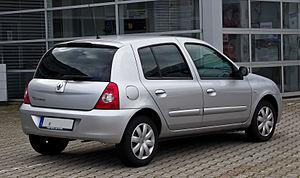
La Renault Clio est une gamme d'automobile polyvalente du constructeur français Renault. Elle est lancée en 1990 et remplace la Renault Supercinq, puis en 1998, en 2005, renouvelée en 2012 et en 2019.